NZL 92

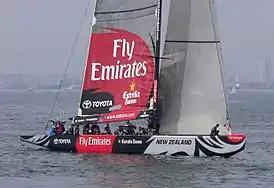
"NZL 92" in 2007.

NZL 92 is an International America's Cup Class racing boat sailed by Emirates Team New Zealand that won the Louis Vuitton Cup 2007 but was beaten in the 2007 America's Cup by the defender Alinghi team sailing "SUI 100".